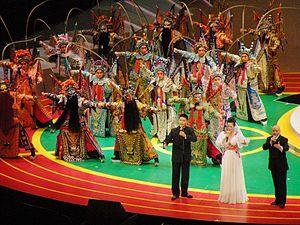
Le Hong Kong Coliseum, couramment appelé Hung Hom Coliseum, est une arène intérieure polyvalente située dans la baie de Hung Hom de Kowloon à Hong Kong.